Lamar Sternad

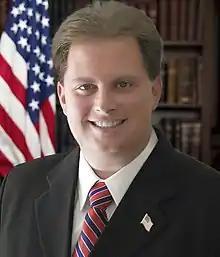
Former Congressional Candidate FL-26 Justin Lamar Sternad.

Lamar Sternad (born Justin Lamar Sternad on April 18, 1977) is an American former hotel administrator and a Democratic primary candidate for Florida's 26th congressional district. Incumbent freshman Republican Congressman David Rivera had qualified to run in the general election for District 26.